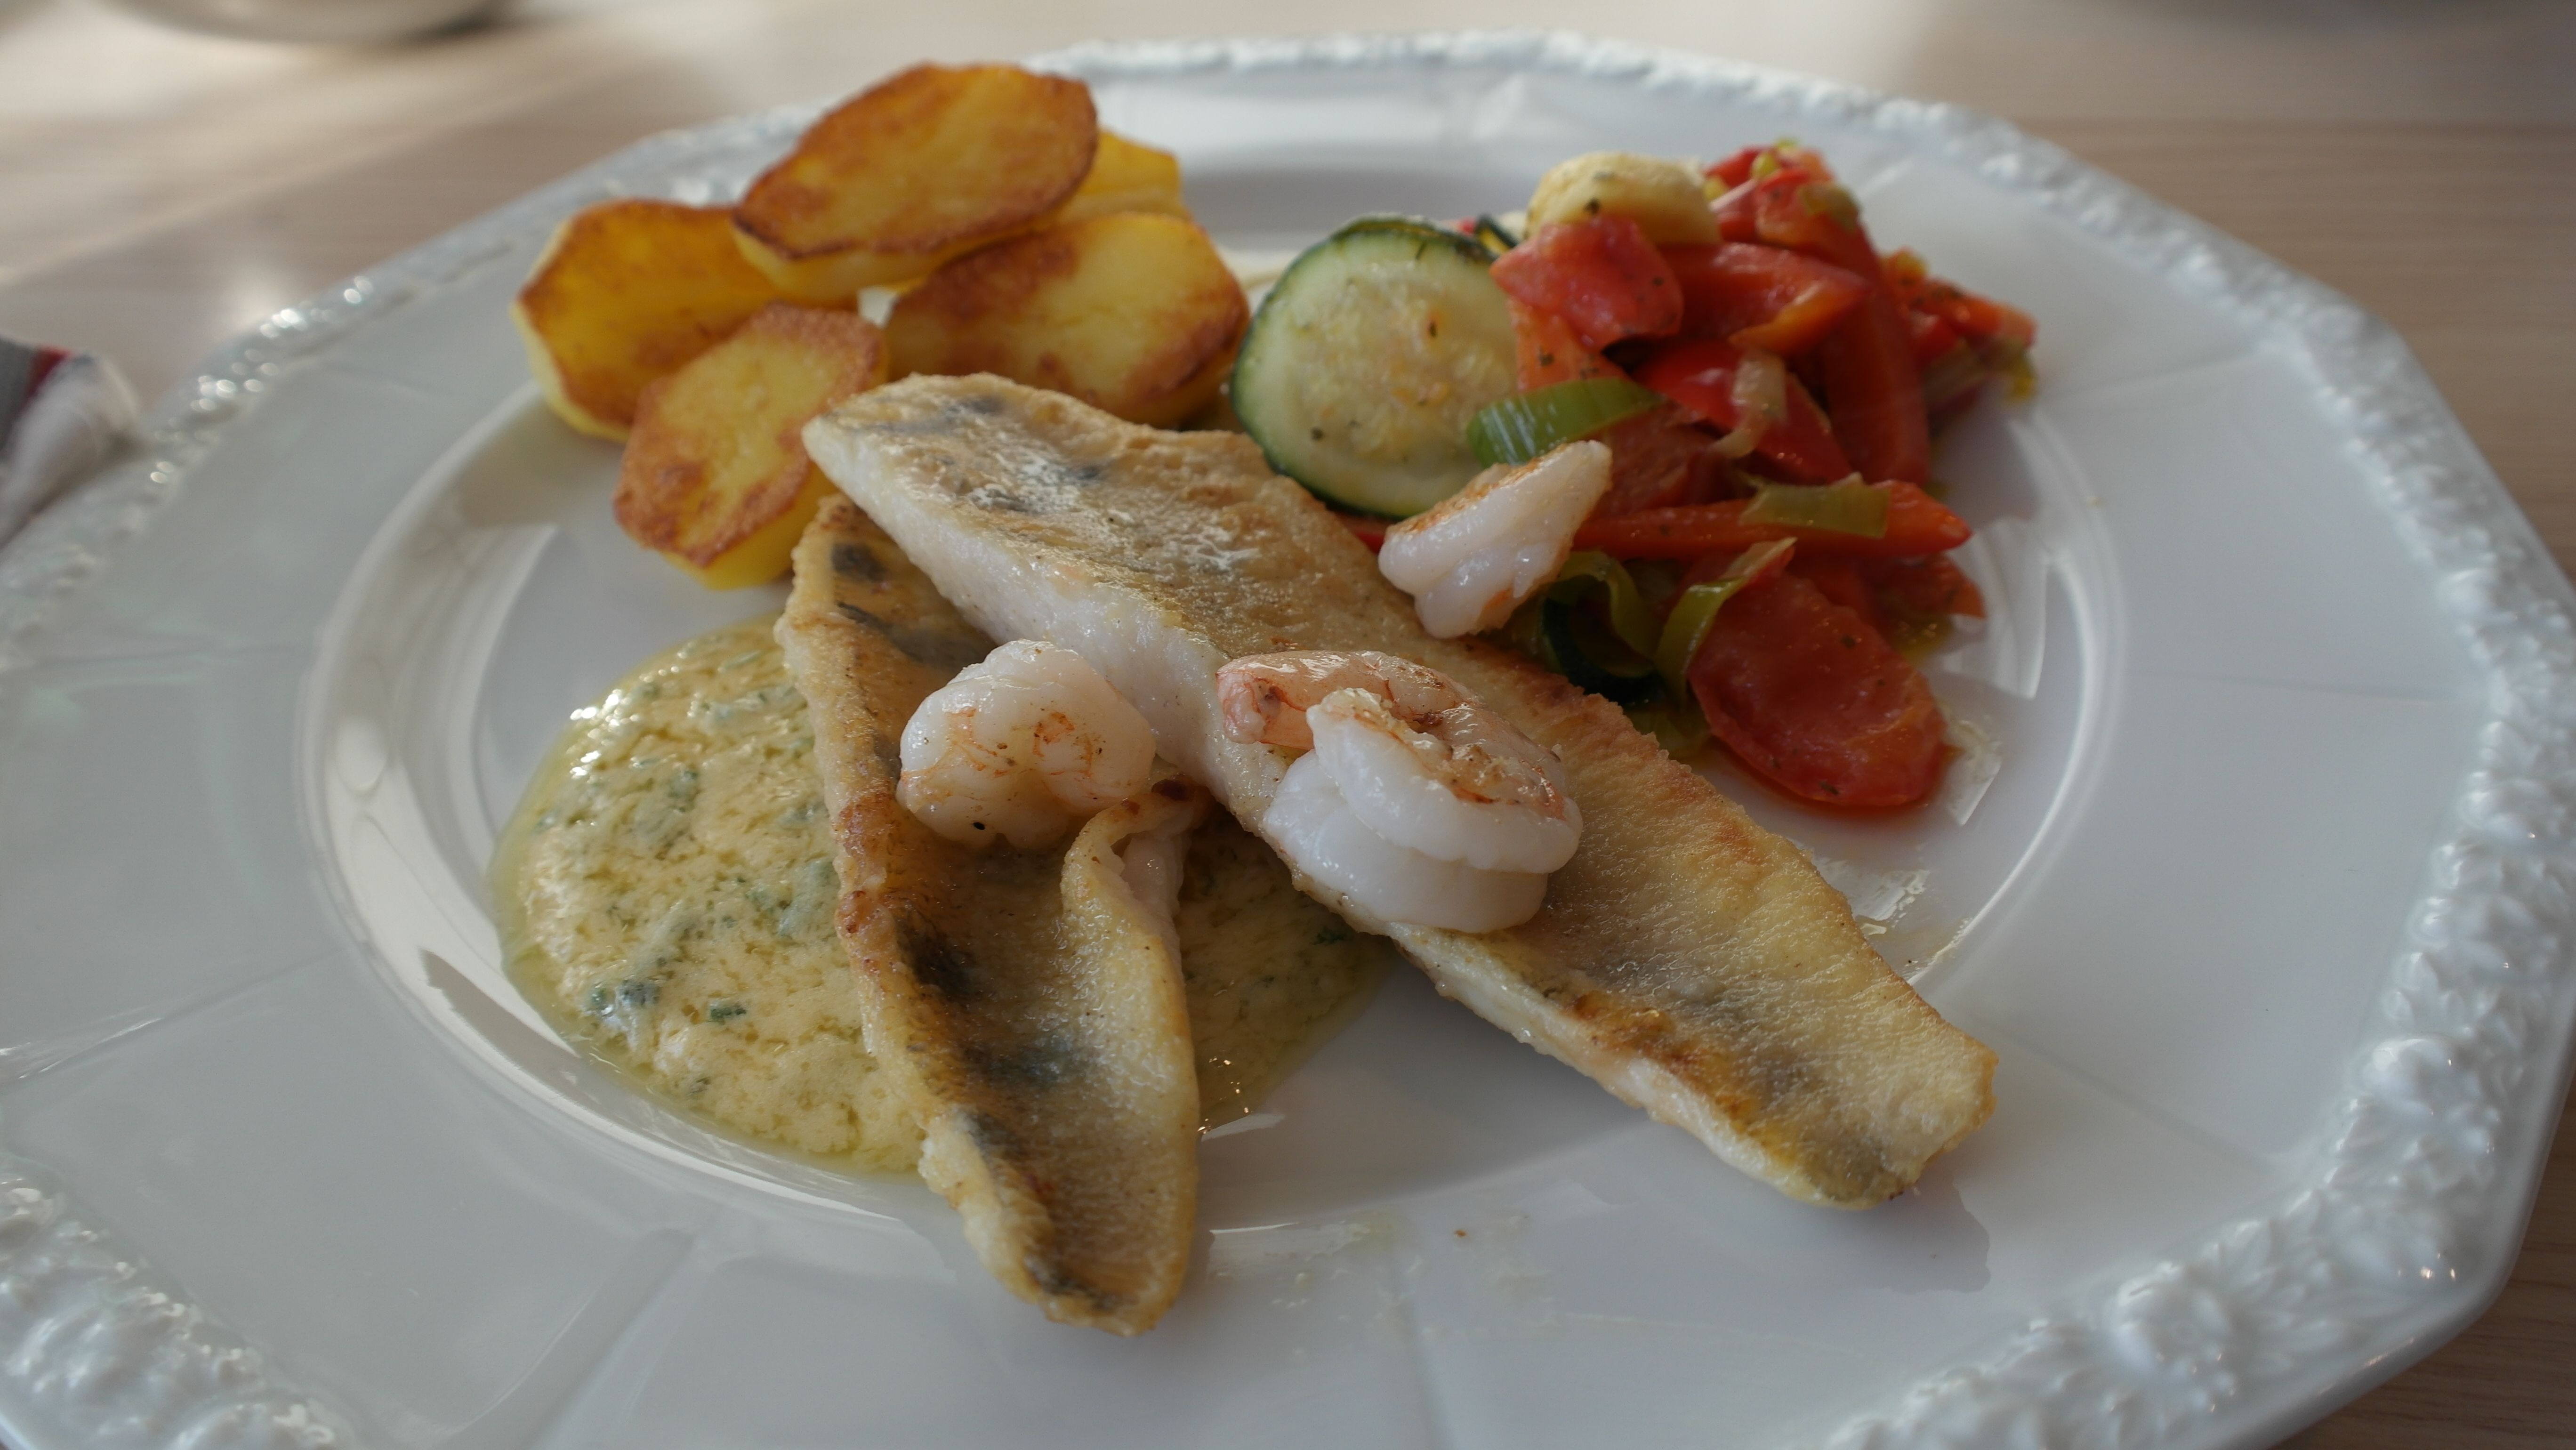
dish, meal, food, produce, seafood, fish, breakfast, eat, lunch, cuisine, delicious, potato, cook, vegetables, tasty, frisch, dine, benefit from, hors d oeuvre, pike perch, fried food, zander filet